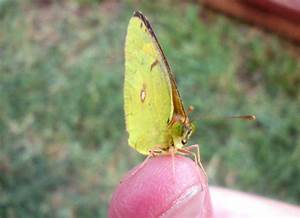
Label: farfalla